North Dakota

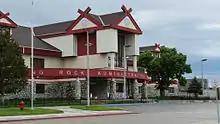
Administrative building for the Standing Rock Sioux Reservation

Around 1870 many European immigrants from Norway settled in North Dakota's northeastern corner, especially near the Red River. Icelanders also arrived from Canada. Pembina was a town of many Norwegians when it was founded; they worked on family farms. They started Lutheran churches and schools, greatly outnumbering other denominations in the area. This group has unique foods such as "lefse" and "lutefisk". The continent's largest Scandinavian event, "Norsk Høstfest", is celebrated each September in Minot's North Dakota State Fair Center, a local attraction featuring art, architecture, and cultural artifacts from all five Nordic countries. The Icelandic State Park in Pembina County and an annual Icelandic festival reflect immigrants from that country, who are also descended from Scandinavians.